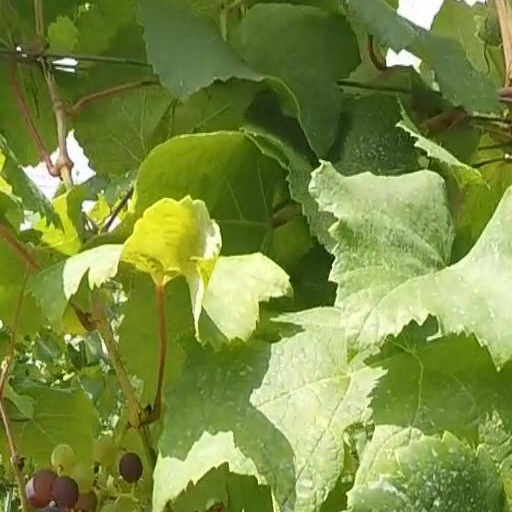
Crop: grape